Gospel of Mark

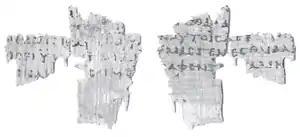
Mark 1:7–9, 16–18 on Papyrus 137 ("recto" and "verso")

The Gospel of Mark is the second of the four canonical Gospels and one of the three synoptic Gospels. It tells of the ministry of Jesus from his baptism by John the Baptist to his death, the burial of his body, and the discovery of his empty tomb. It portrays Jesus as a teacher, an exorcist, a healer, and a miracle worker, though it does not mention a miraculous birth or divine pre-existence. Jesus refers to himself as the Son of Man. He is called the Son of God but keeps his messianic nature secret; even his disciples fail to understand him. All this is in keeping with the Christian interpretation of prophecy, which is believed to foretell the fate of the messiah as a suffering servant.